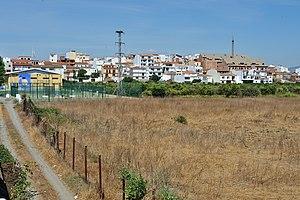
San Martín del Tesorillo est une commune espagnole de la communauté autonome d’Andalousie, située dans la province de Cadix, créée en 2018.